University of Business and Administration in Gdynia

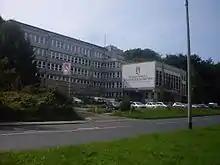
University of Business and Administration in Gdynia

University of Business and Administration in Gdynia is a non-public business school in Gdynia, Poland.